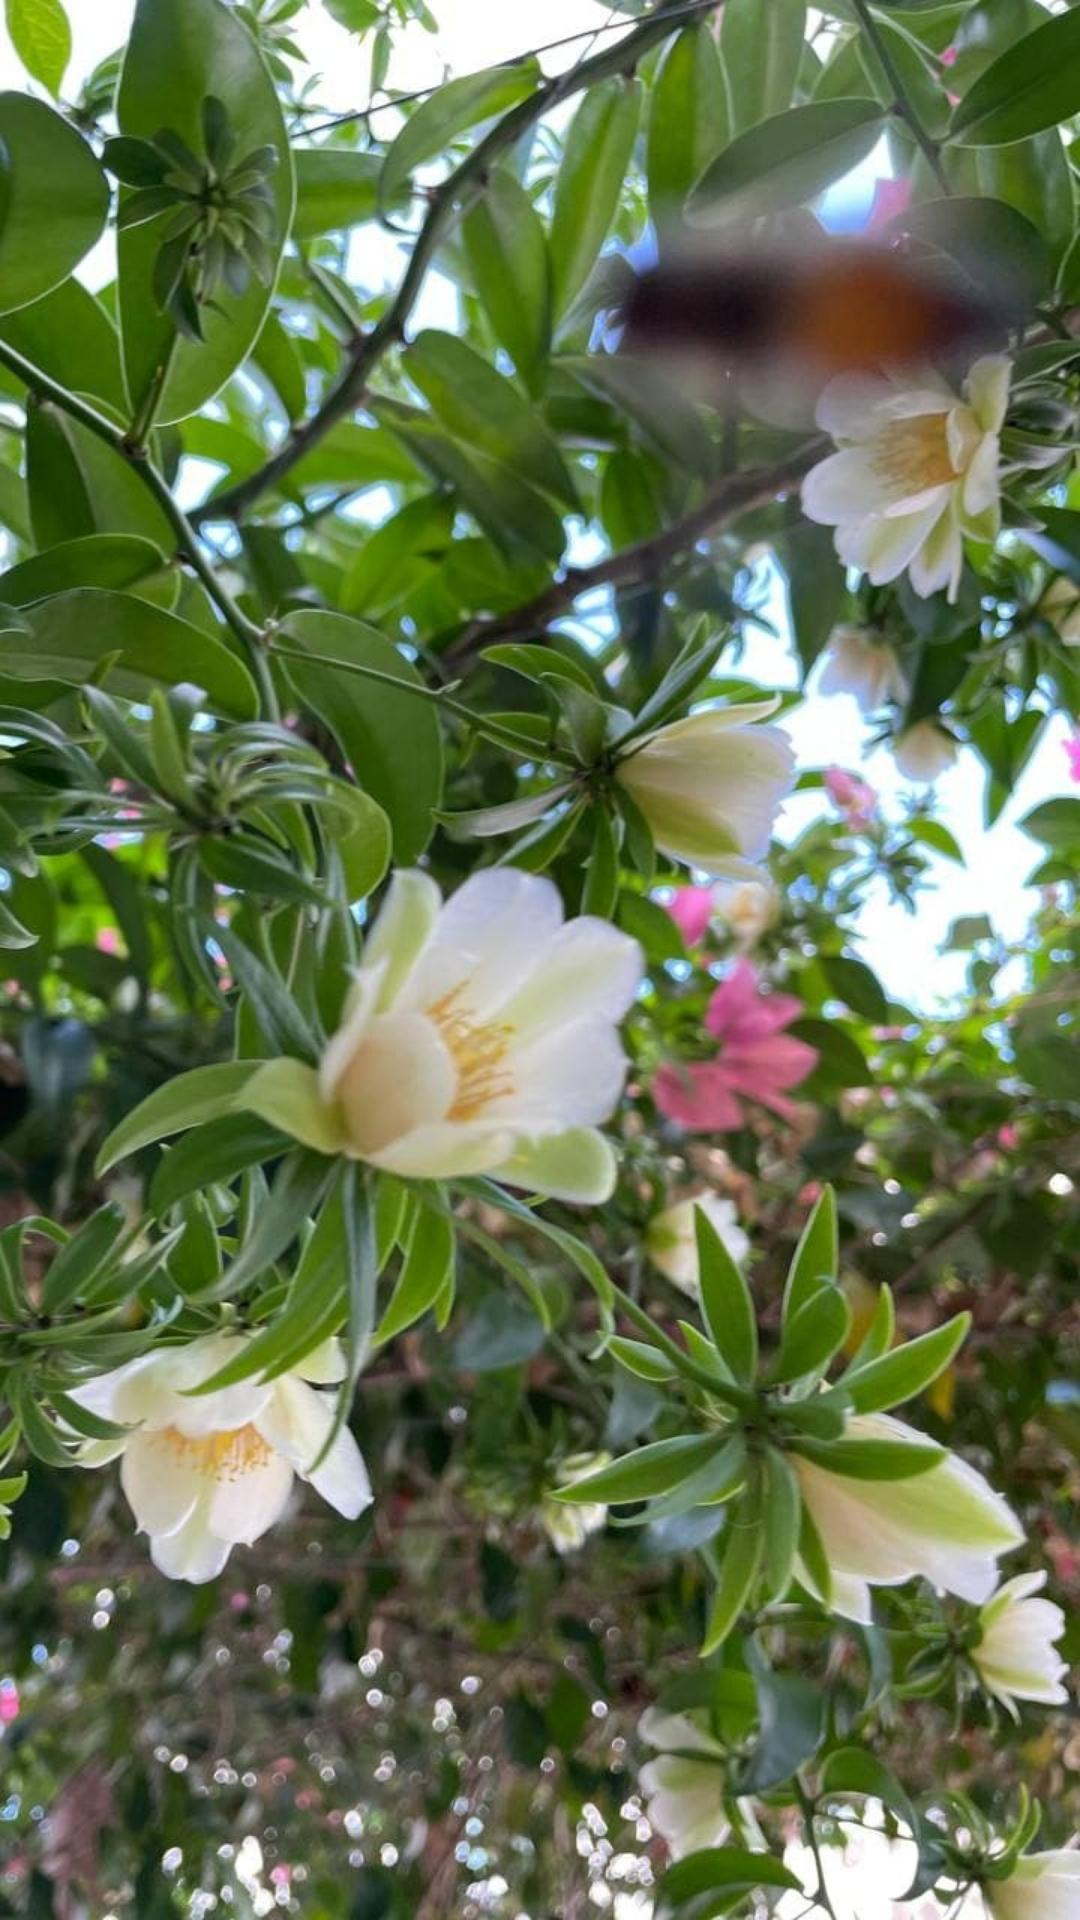
bee, nature, beauty, beautiful, flower, flowers, white, garden, plant, botany, petal, branch, terrestrial plant, vegetation, flowering plant, shrub, herbaceous plant, plant stem, twig, malvales, annual plant, vascular plant, lily family